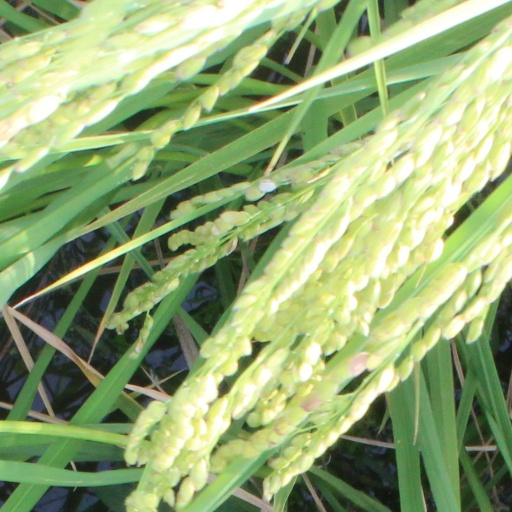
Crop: rice